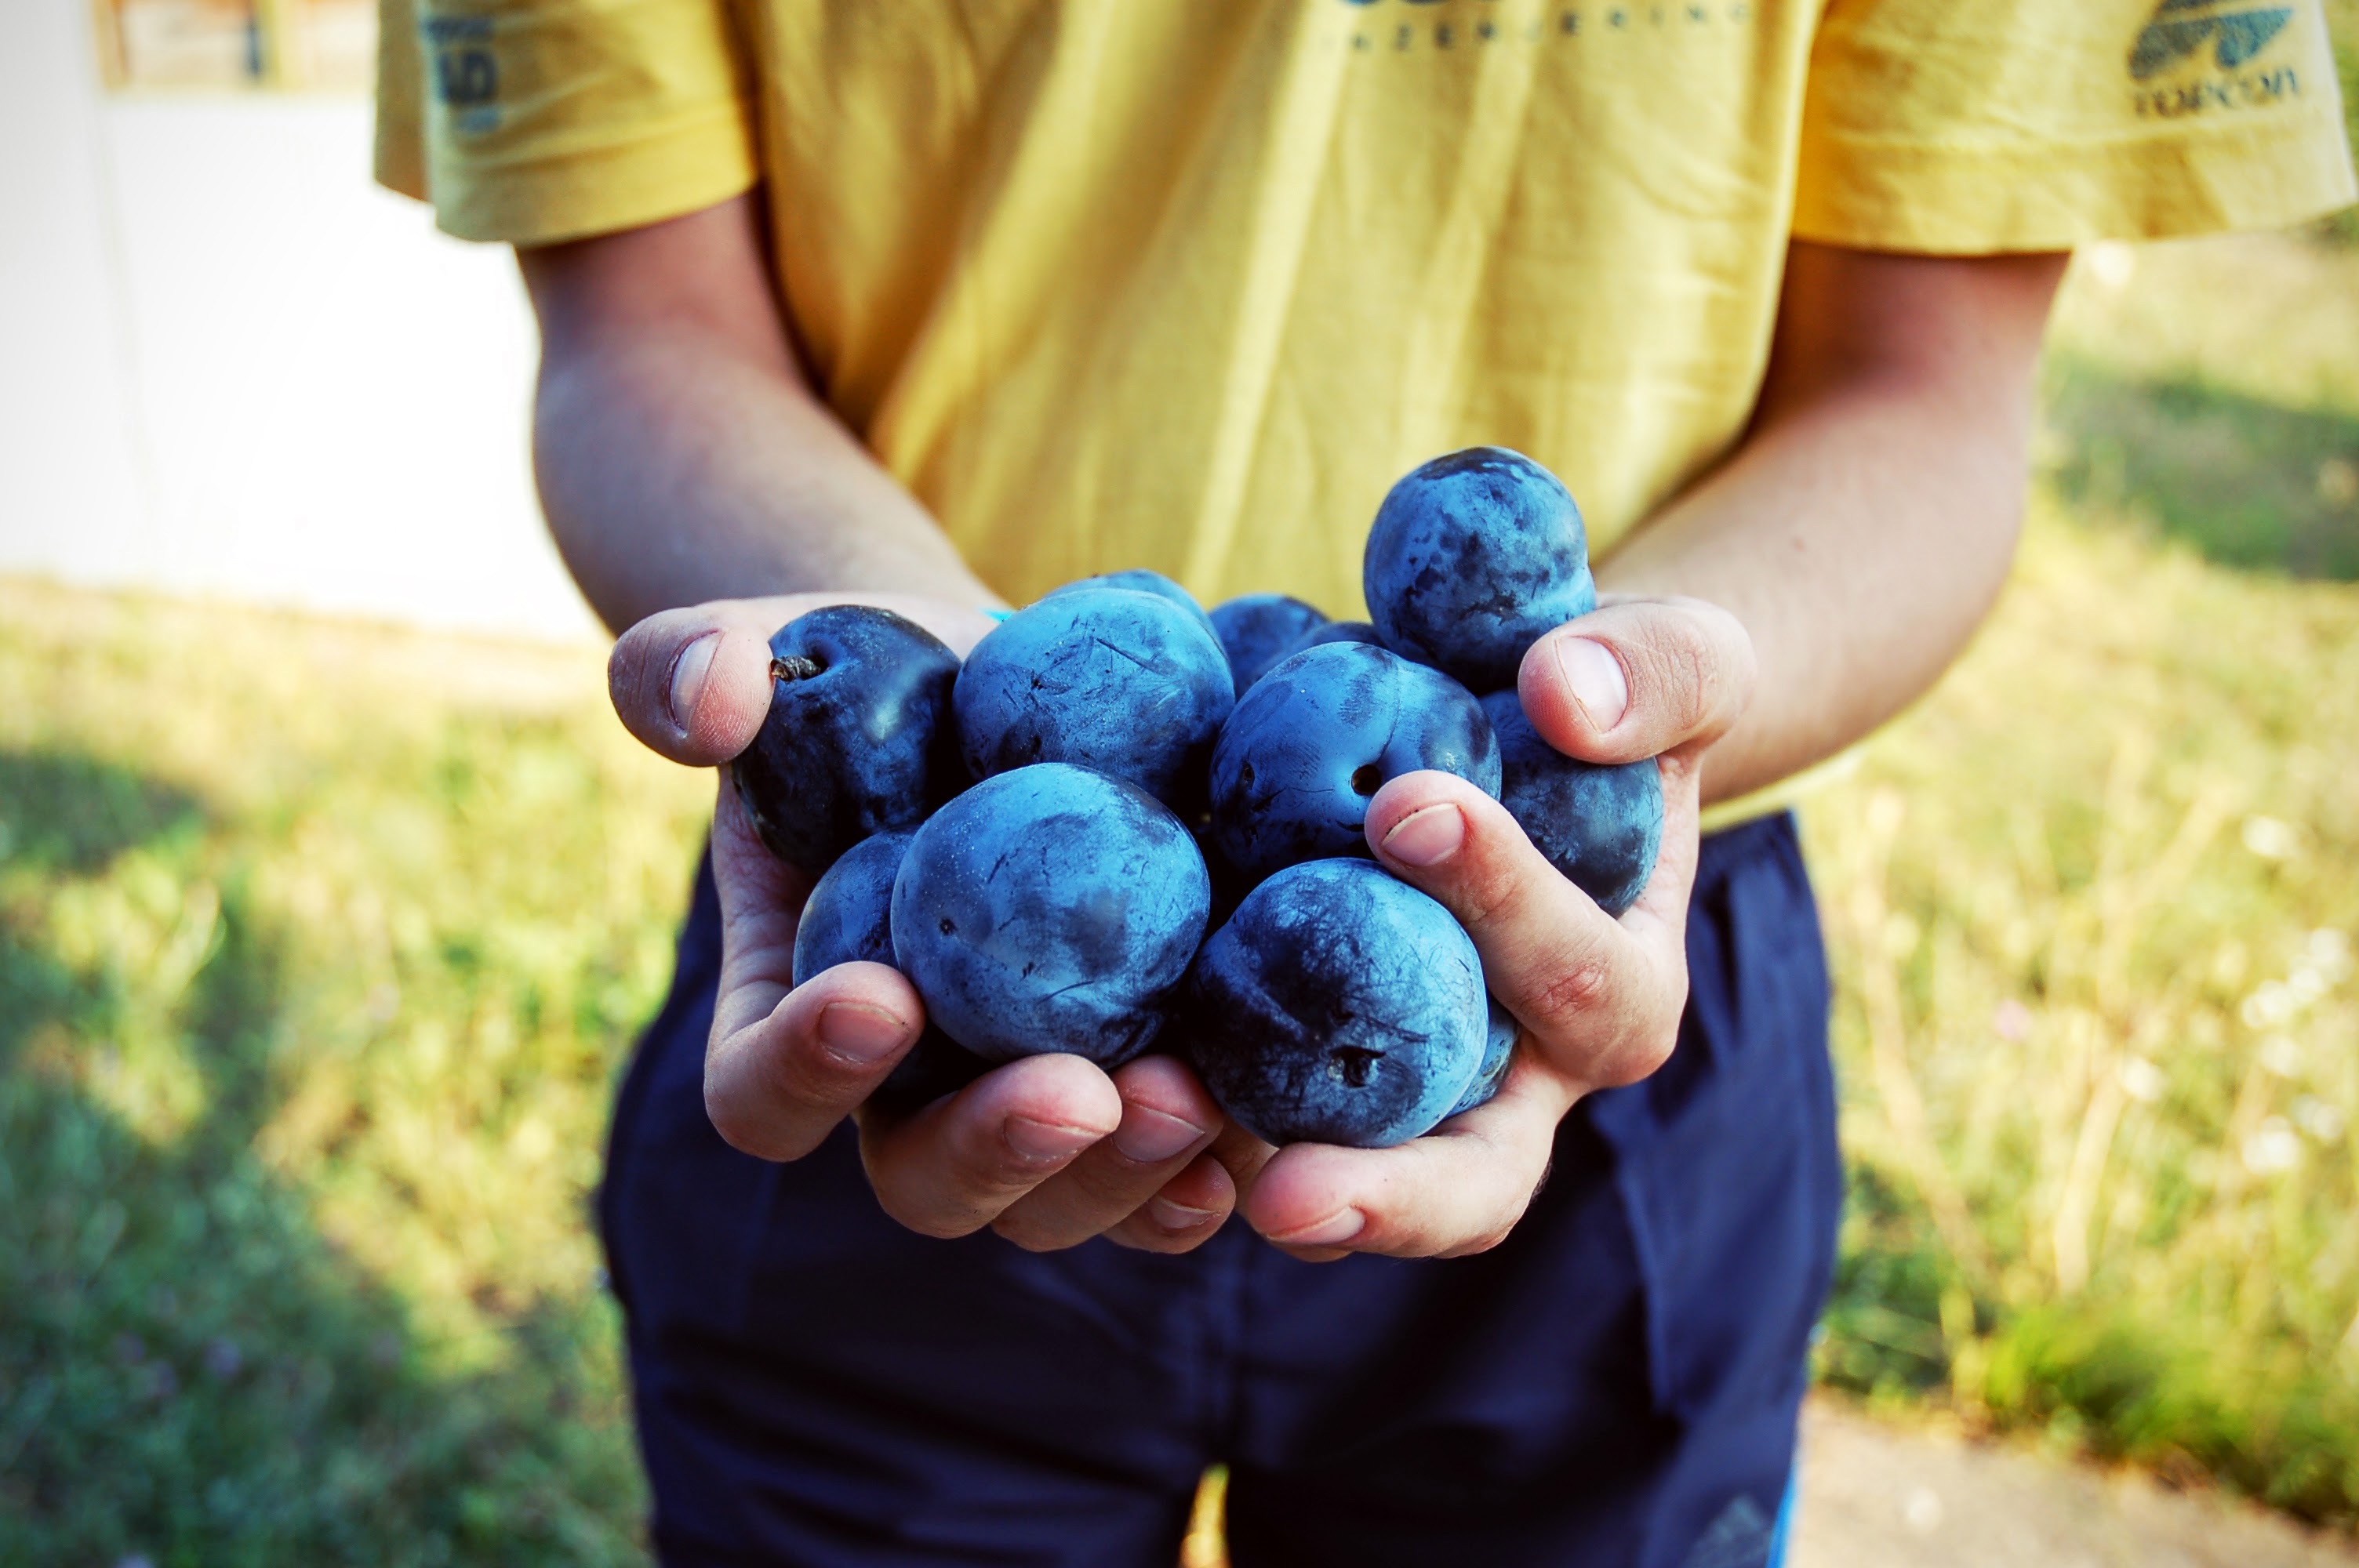
plant, photography, fruit, flower, food, produce, blue, flowering plant, land plant